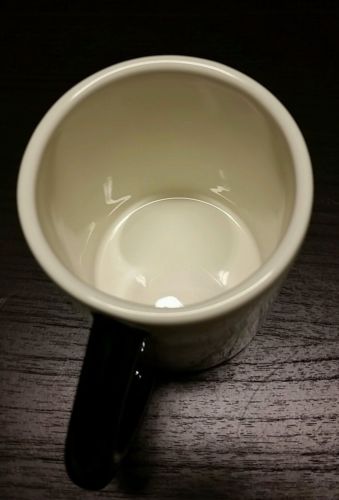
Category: mug